Greek junta

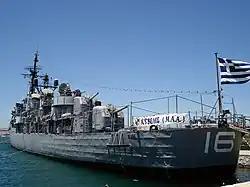
The destroyer ('Arrow'), now a museum ship at Palaio Faliro in Athens

The junta exiled thousands, on the grounds that they were communists and/or "enemies of the country". Most of them were subjected to internal exile on Greek deserted islands, such as Makronisos, Gyaros, Gioura, or inhabited islands such as Leros, Agios Eustratios or Trikeri.